Antiochus X Eusebes

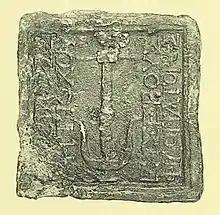
Market weight bearing Antiochus X's name, 92 BC

Antiochus X recruited new soldiers and attacked Antioch the same year. He emerged victorious, while Antiochus XI drowned in the Orontes River as he tried to flee. Now AntiochusX ruled northern Syria and Cilicia; around this time, Mopsuestia minted coins with the word "autonomous" inscribed. This new political status seems to have been a privilege bestowed upon the city by Antiochus X, who, as a sign of gratitude for Mopsuestia's role in eliminating Seleucus VI, apparently not just rebuilt it, but also compensated it for the damage it suffered at the hands of Seleucus VI's brothers. In the view of the numismatist , some coins minted in Mopsuestia may carry a portrait of Antiochus X. Other cities minted their own civic coinage under the king's rule, including Tripolis, Berytus, and perhaps the autonomous city of Ascalon.